Eva Ionesco

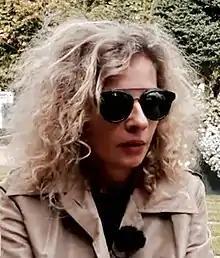
Ionesco in 2017

Eva Ionesco (born 18 July 1965) is a French actress and filmmaker. She is the daughter of photographer Irina Ionesco and came to international prominence as a child model after being featured in her mother's works.